Leslie Weatherhead

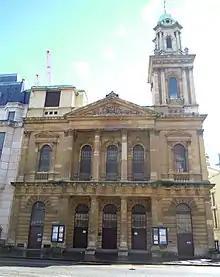
The City Temple, where Weatherhead ministered for several decades, was rebulilt in 1958 under his direction

Weatherhead was born in London in 1893. He trained for the Wesleyan Methodist ministry at Richmond Theological College, in south-west London. The First World War cut short his training, and he became Methodist minister at Farnham, Surrey, in September 1915. After serving in India, Manchester, and Leeds, Weatherhead became the minister of the City Temple, a Congregational Church on Holborn Viaduct in London. He served there from 1936 until his retirement in 1960. From 1930 till 1939, Weatherhead was a member of Frank Buchman's Oxford Group and wrote several books reflecting the group's values, including "Discipleship" and "The Will of God". He often symbolised the "head" of the Oxford Group London.